Soad Hosny

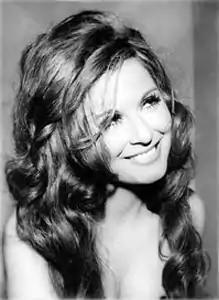
Soad Hosny in 1972

Soad Mohammad Kamal Hosny (26 January 1943 – 21 June 2001) was an Egyptian actress. She was known as the "Cinderella of the Screen" and one of the most influential actresses in the Middle East and the Arab world. She is generally regarded as one of Egypt's most iconic female performers of the 20th-century, who played leading roles for many of the country's top directors, in a career spanning 83 films between 1959 and 1991, garnering several national and international accolades.